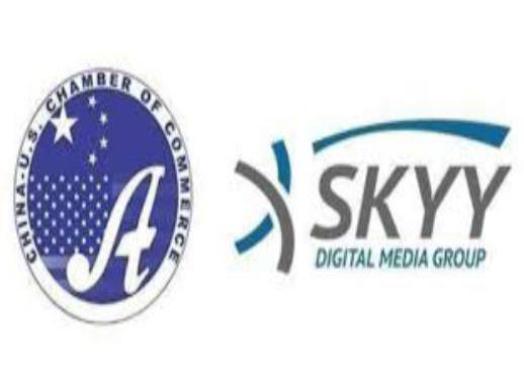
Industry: Food